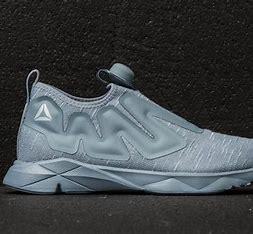
Brand: Reebok
Model: Pump Supreme